James Fillans

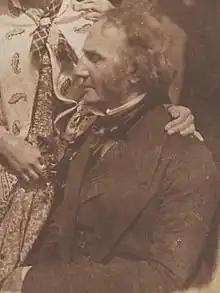
Photograph of Fillans by Hill and Adamson

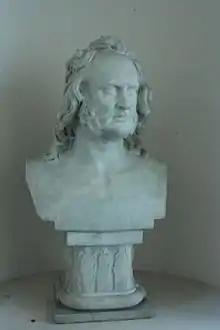
Prof John Wilson (Christopher North) by James Fillans

James Fillans (27 March 1808 – 27 September 1852) was a Scottish sculptor, poet and artist with a short but influential career in the early 19th century.